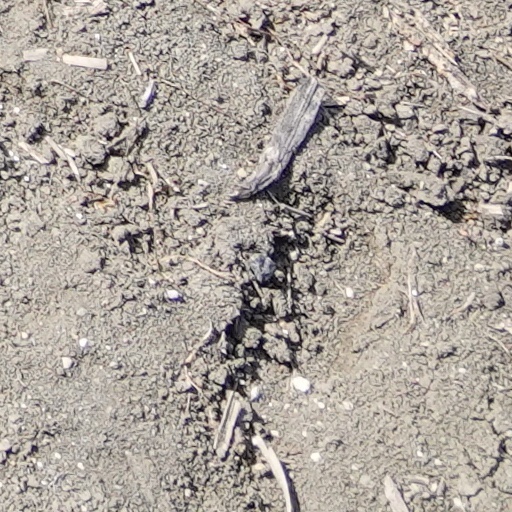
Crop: wheat